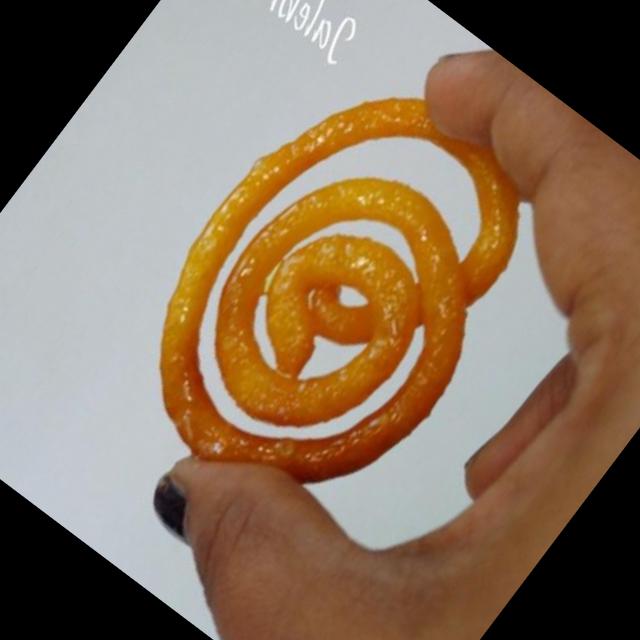
Dish: jalebi